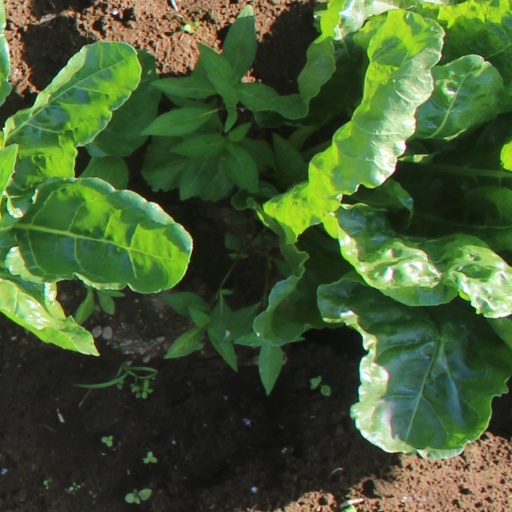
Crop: sugar beet